Morden

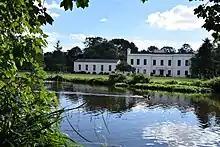
Morden Hall Park

Despite London's suburban expansion, a little of the earlier rural nature of Morden has survived; for instance several grand period buildings remain, especially within Morden's parks. The area retains a good provision of parks and green spaces, many of them created from former country estates. The Morden Hall Park is of particular note and is run by the National Trust (see below). Its main entrance is only from Morden Underground Station.